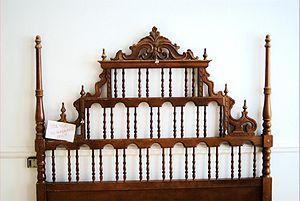
Une tête de lit est une pièce d'ameublement qui se fixe à la tête d'un lit.